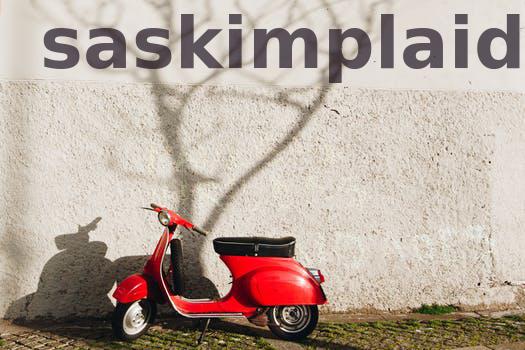
Label: Watermark